Stanene

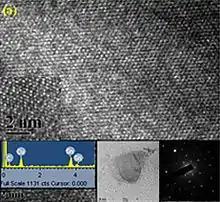
HRTEM image of sample showing hexagonal lattice. The inset on the bottom left shows the EDAX spectrum from the same spot. Carbon and copper peaks arises from the TEM grid used. The middle inset shows large area TEM of stanene flake with layers.

Stanene is a topological insulator, theoretically predicted by Shoucheng Zhang's group at Stanford, which may display dissipationless currents at its edges near room temperature. It is composed of tin atoms arranged in a single layer, in a manner similar to graphene. Stanene got its name by combining "stannum" (the Latin name for tin) with the suffix "-ene" used by graphene. Research is ongoing in Germany and China, as well as at laboratories at Stanford and UCLA.